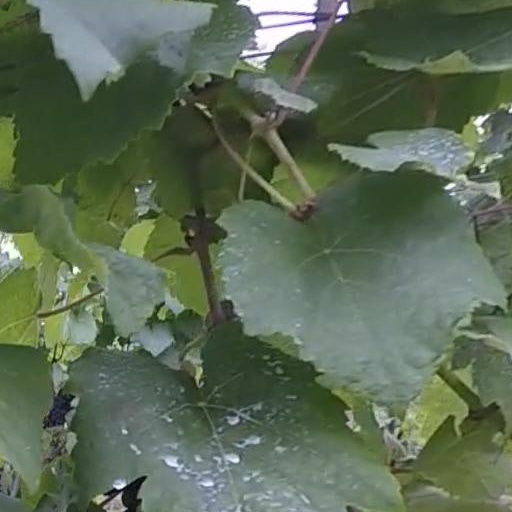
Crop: grape